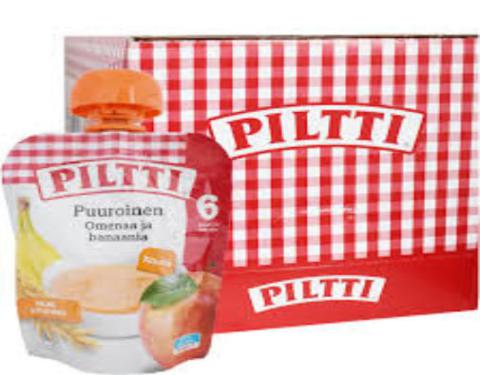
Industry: Food